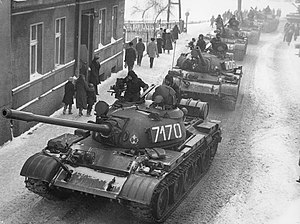
T-54/55 / Tjenestehistorie / Mellemøsten
T-55L på gaden under den polske undtagelsestilstand.
T-54 og T-55 var en serie sovjetiske kampvogne. Den første T-54-prototype fremkom i marts 1945, lige inden afslutningen på 2. Verdenskrig. T-54 blev sat i serieproduktion i 1947 og blev standardkampvognen i de pansrede enheder i den Røde hær og Warszawapagtlandene foruden en række andre hære og var indblandet i mange af de krige, som udkæmpedes i den anden halvdel af 20. århundrede.